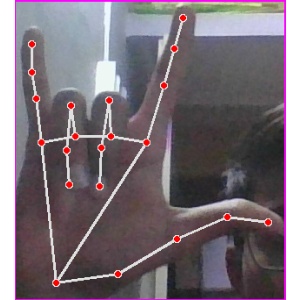
अक्षर: व